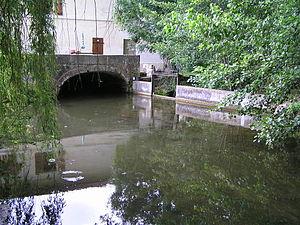
Cherves-Richemont est une commune du Sud-Ouest de la France située dans le département de la Charente. Cette commune compte 2 420 habitants d'après le dernier rescensement en 2008. Elle s'étend sur 37,9 km² pour une densité de 63,5 hab./km².
La Charente est un fleuve français du Bassin aquitain. Prenant sa source à Chéronnac dans la Haute-Vienne à 295 mètres d'altitude, elle traverse ensuite les départements de la Charente, une petite partie de la Vienne, la Charente à nouveau, la Charente-Maritime avant de se jeter dans l'océan Atlantique entre Port-des-Barques et Fouras par un large estuaire.